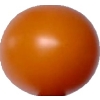
Label: tomato_cherry_orange